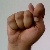
The image shows a hand gesture representing the letter 'T' in Indian Sign Language.